John Navone

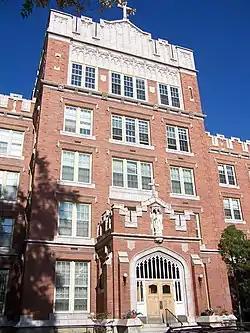
The former Jesuit Seminary at Mount St. Michael near Spokane, WA.

Navone matriculated at Seattle University his freshman year before entering the Jesuit novitiate of St. Francis Xavier at Sheridan, Oregon on 14 August 1949 and studied there for four years. The next step of his education was at the Mount St. Michael Philosophate, then a Jesuit seminary associated with Gonzaga University in Spokane, Washington.